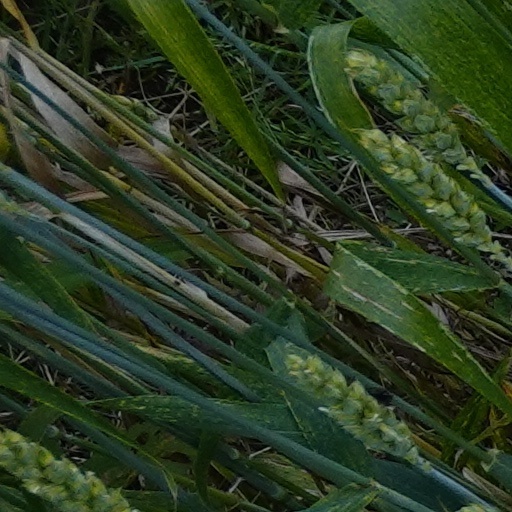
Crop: wheat